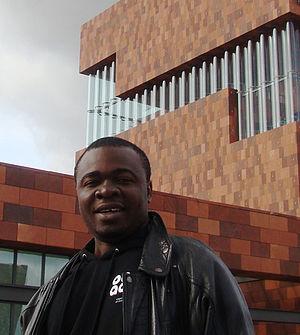
Eric Adjetey Anang devant le MAS, Anvers, Belgique - Mars 2012